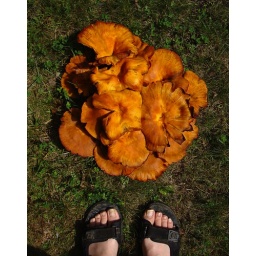
standing there over the orange fungus